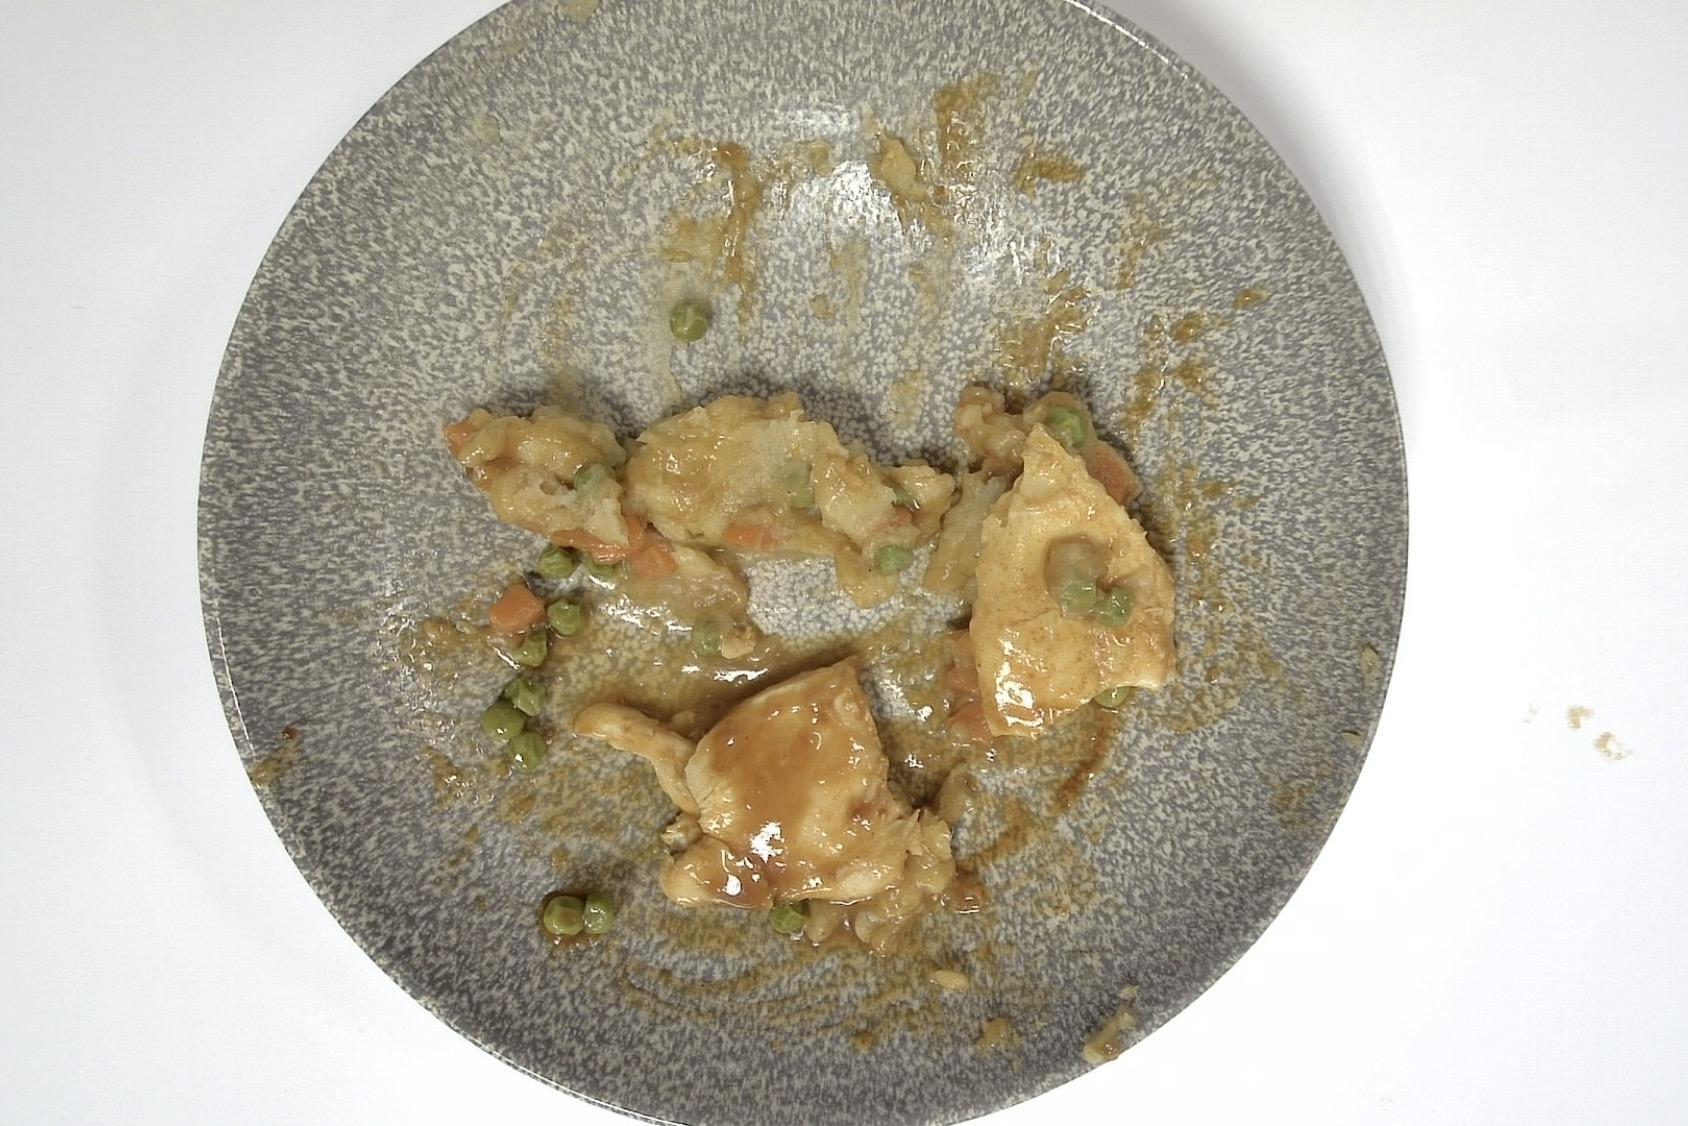
Gericht: Hähnchenbrustfilet mit Erbsen und Möhren, Kartoffelpüree und Bratenjus
Portionsgröße: Normale Portion
Zutaten: Kartoffelpüree , Erbsen, Möhre, Bratenjus, Hähnchen
Gewicht vorher: 341 g
Kalorien vorher: 315,250 kcal
Gewicht nachher: 197 g
Kalorien nachher: 182,124 kcal